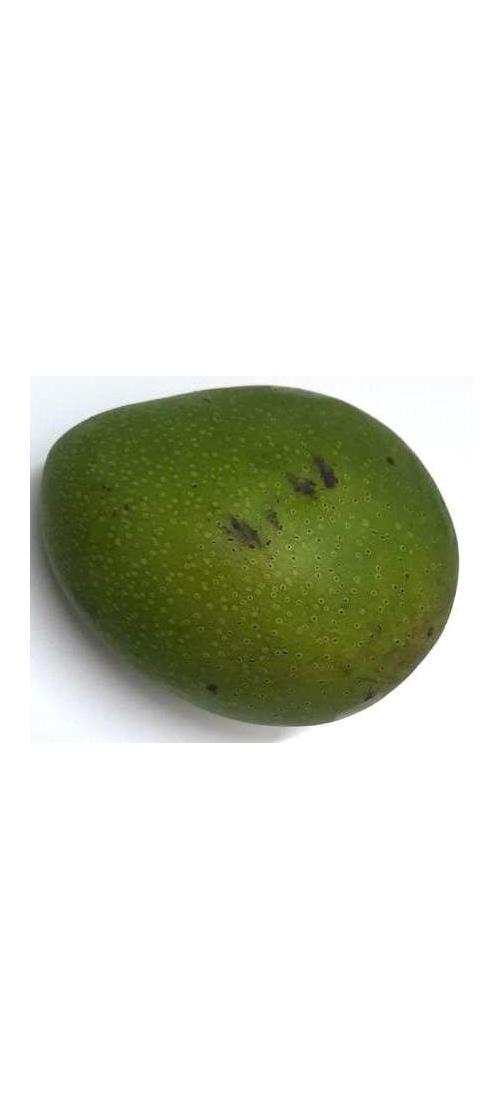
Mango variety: Ashshina Zhinuk